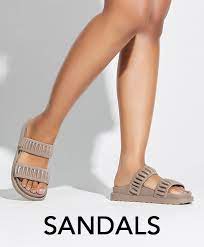
Label: Clog